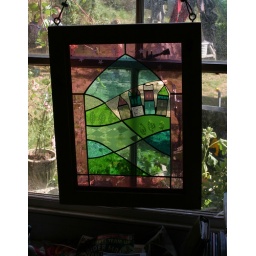
stained glass in kitchen window